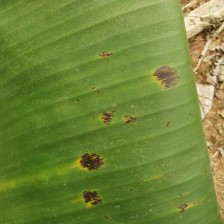
Label: pestalotiopsis